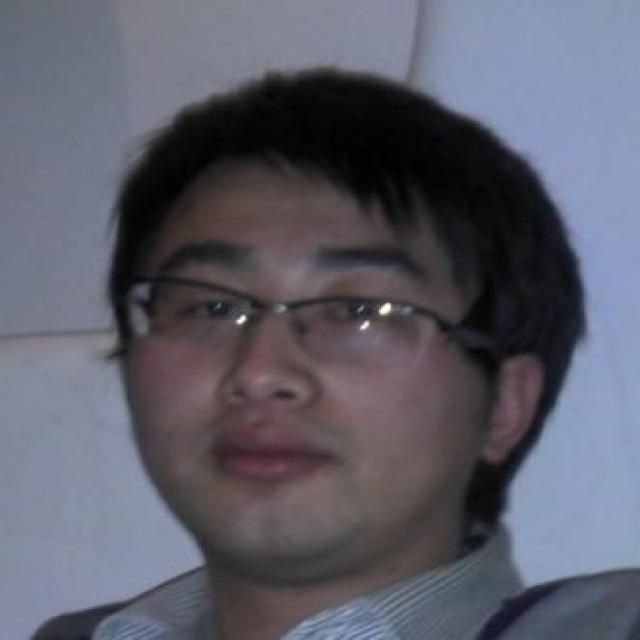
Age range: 21-44